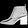
Label: Ankle boot